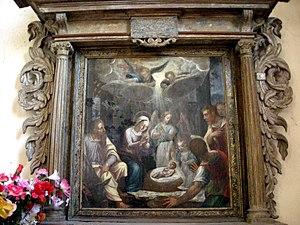
Claude Bassot est un peintre lorrain, né à Vittel vers 1580 et mort probablement dans le sud de la Lorraine à une date inconnue peut-être vers 1635. À partir de 1630, il n'y a plus, semble-t-il, d'œuvre reconnue de sa main.